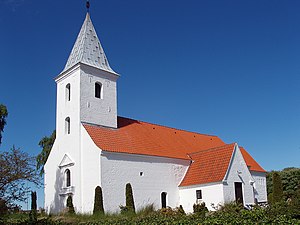
Beder Sogn
Beder Sogn ligger i Aarhus Kommune.Indtil Kommunalreformen i 1970 var Beder sogn en del af Beder-Malling sognekommune. Del af Ning Herred, Århus Amt. I Beder ligger Beder Kirke. Byen er stationsby på Hads-Ning Herreders Jernbane også kaldet Odderbanen.